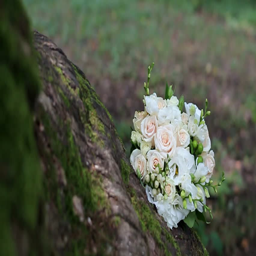
bouquet of the bride near a tree